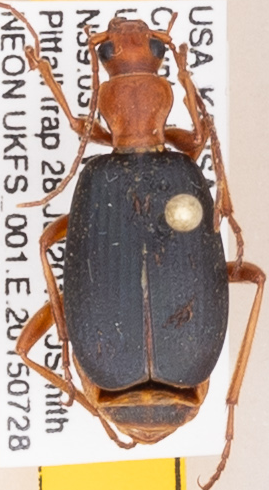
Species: Brachinus alternans
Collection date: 2015-07-28
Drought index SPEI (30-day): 1.69
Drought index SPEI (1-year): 1.064
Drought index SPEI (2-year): -0.114